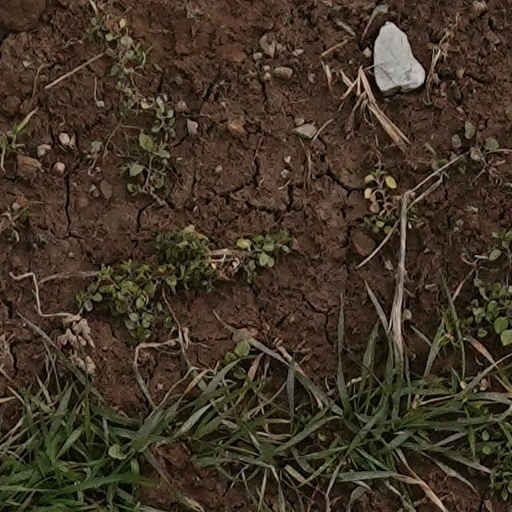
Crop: wheat